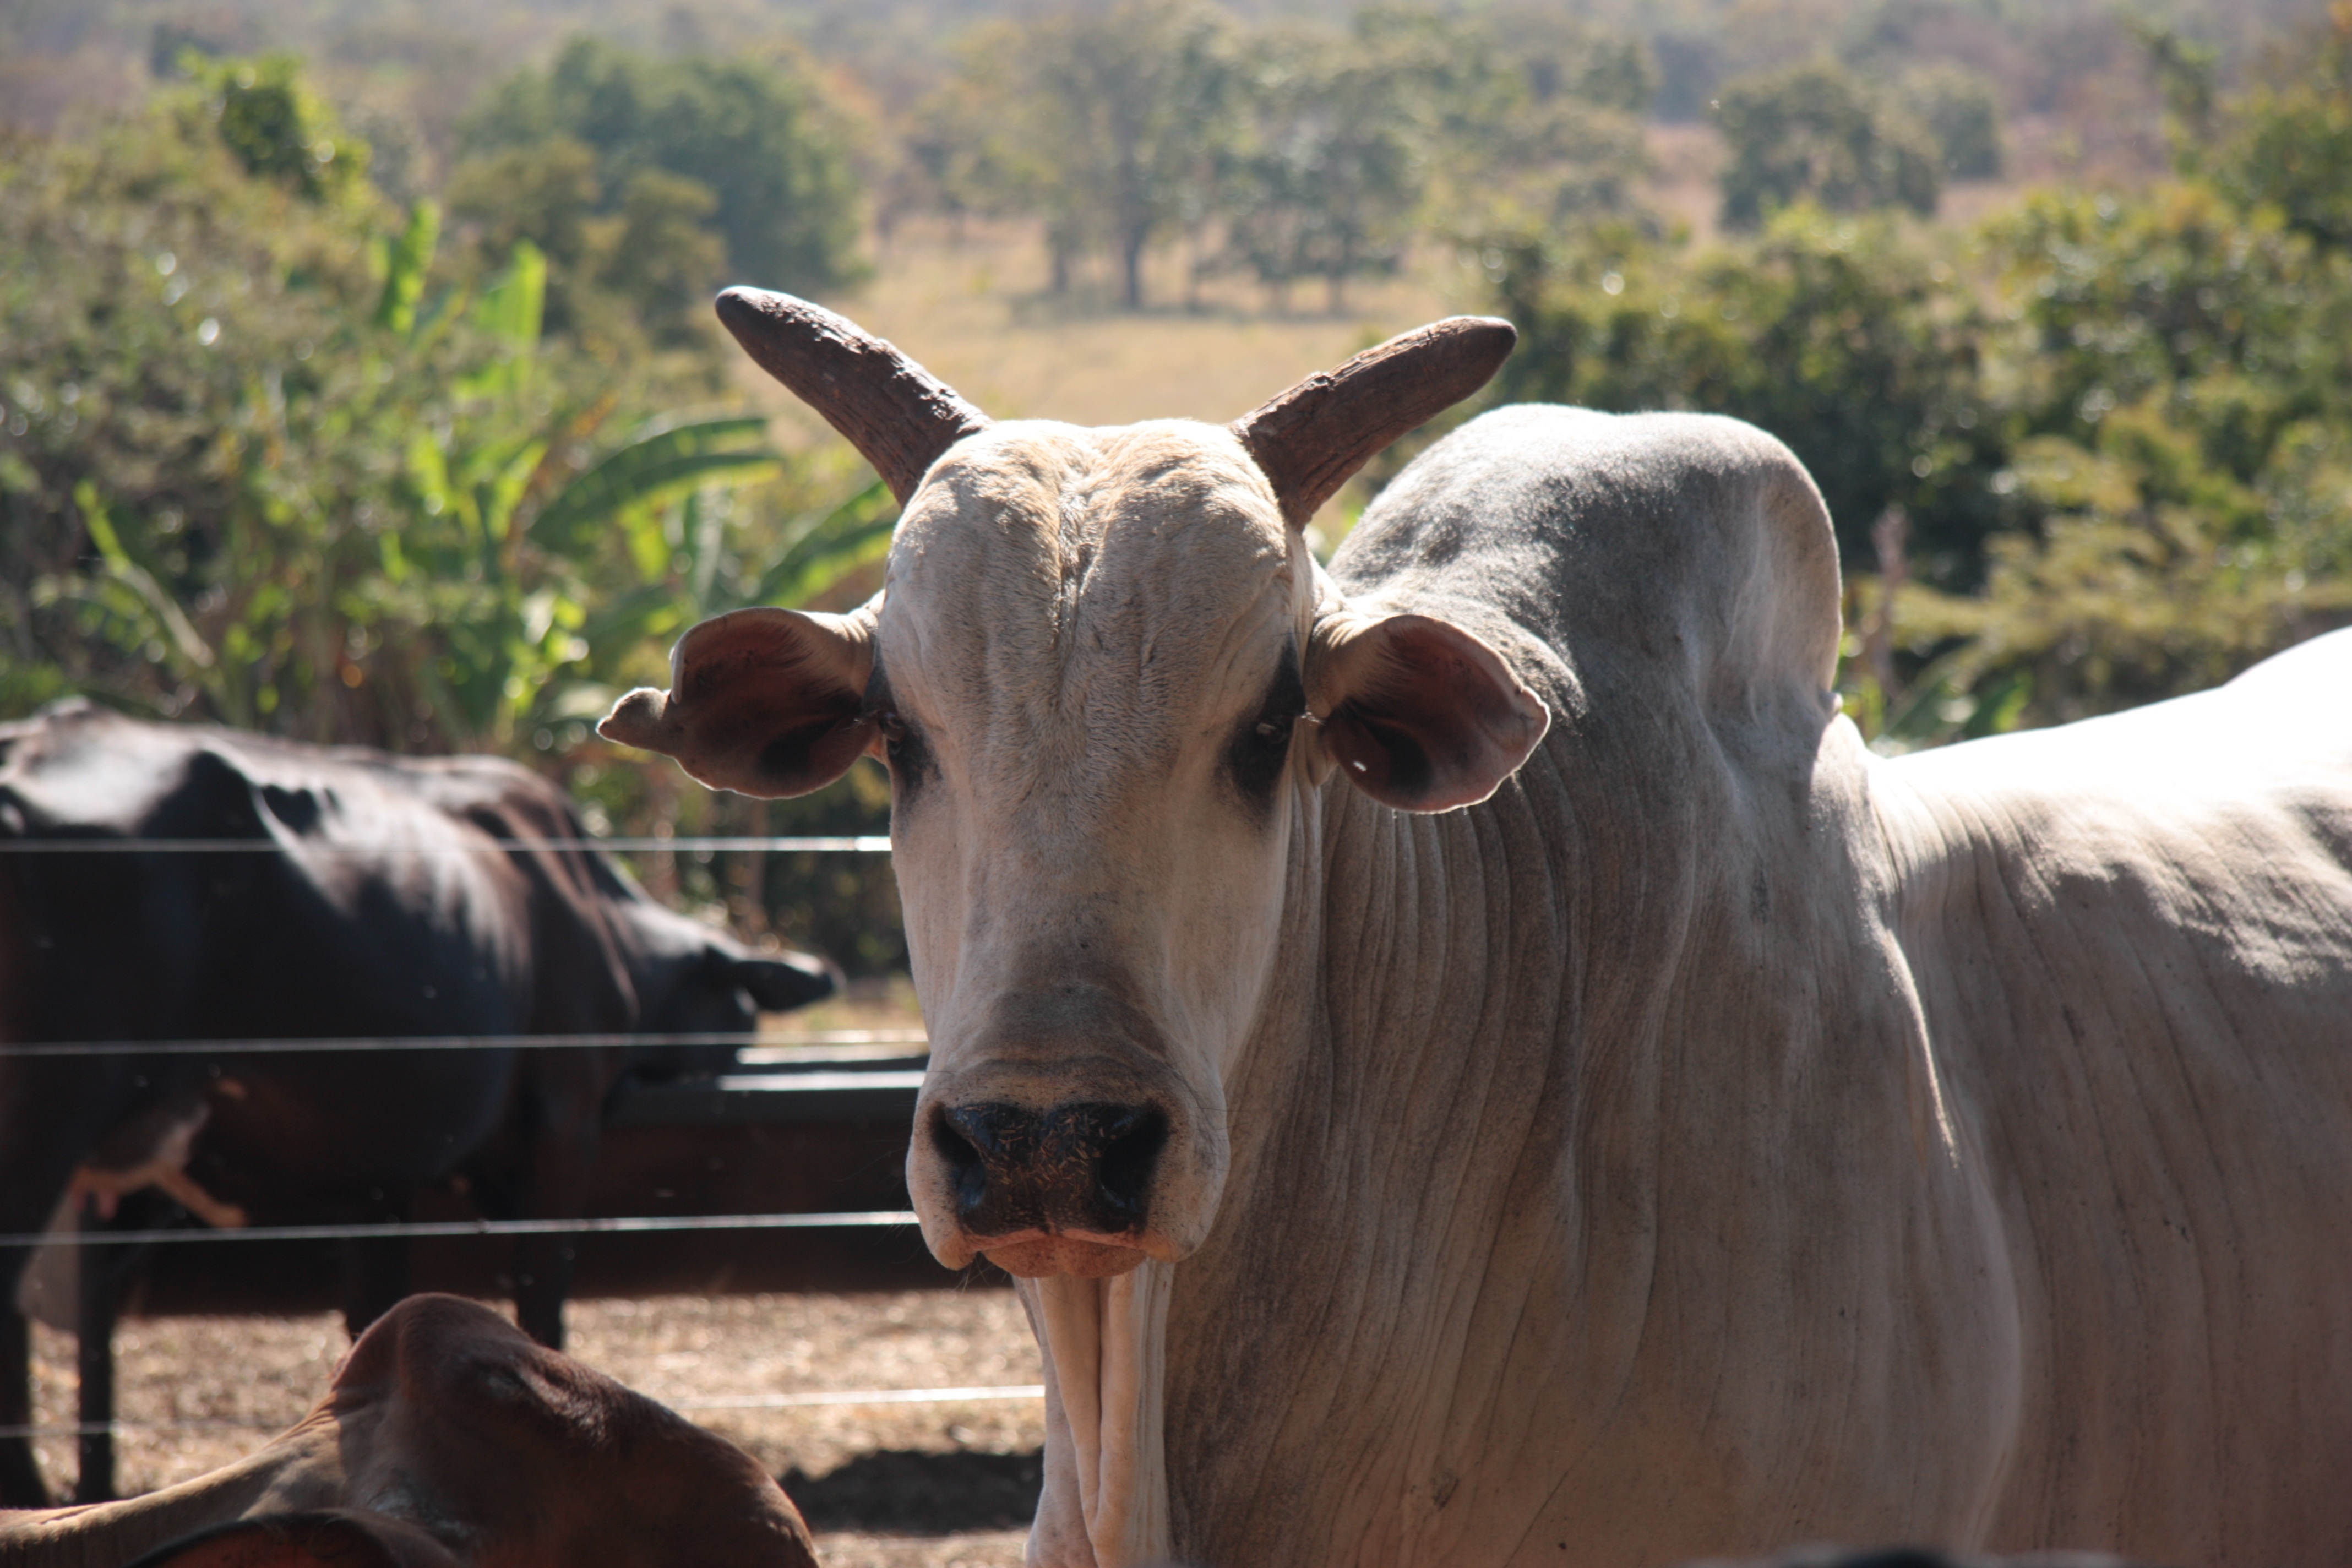
farm, horn, herd, pasture, grazing, mammal, fauna, bull, vertebrate, minas, ox, animal portrait, boi, dairy cow, redneck, cattle like mammal, cow goat family, texas longhorn